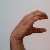
The image shows a hand gesture representing the letter 'C' in Indian Sign Language.